John Lwin

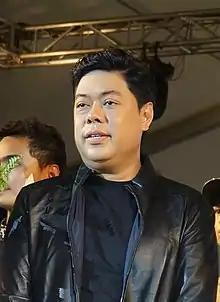
Lwin at Myanmar International Fashion Week 2016

John Lwin (born Tin Aung Lwin on 15 July 1967) is a former Burmese model, model agency founder, event organizer, and LGBT rights activist. After being model scouted at a young age while living in Singapore, he enjoyed a successful career, modelling in Southeast Asia between 1989 and 1995, from Hong Kong to the Philippines. He has discovered and trained more than 200 models and 30 actors.